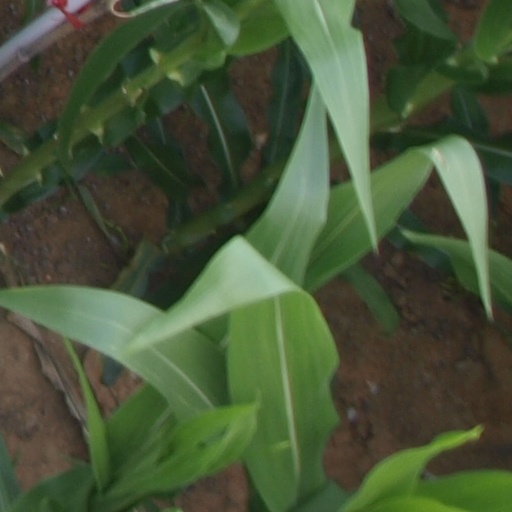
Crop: maize; corn